Michelsberg culture

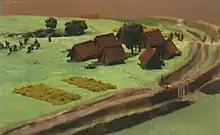
Model of houses and ramparts on the Michelsberg hill

Michelsberg hill is about 4 km southeast of modern Bruchsal, near the suburb of Untergrombach. The hill rises steeply 160m above the Kraichgau plain, its overall height above sea level is 272m. As the hill is defined by steep slopes on three sides, it is a naturally protected or defensible site.